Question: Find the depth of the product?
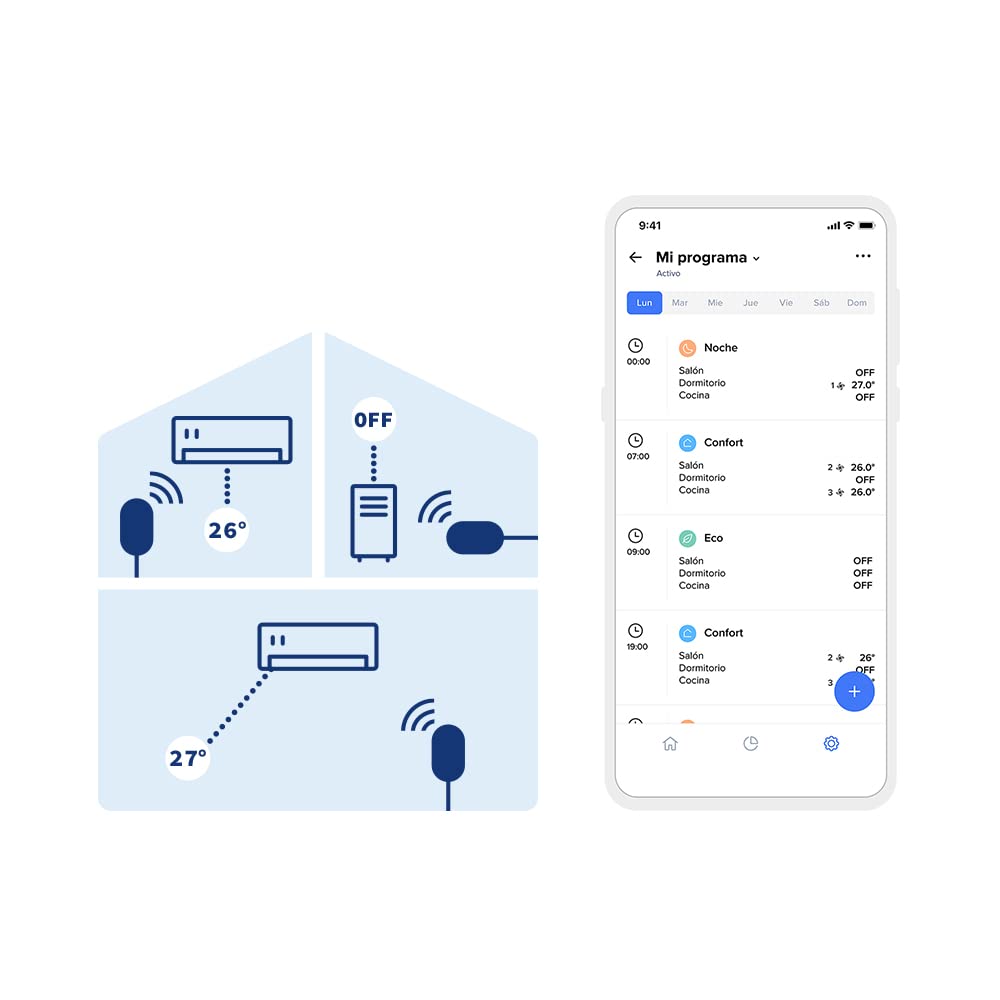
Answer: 9.0 inch